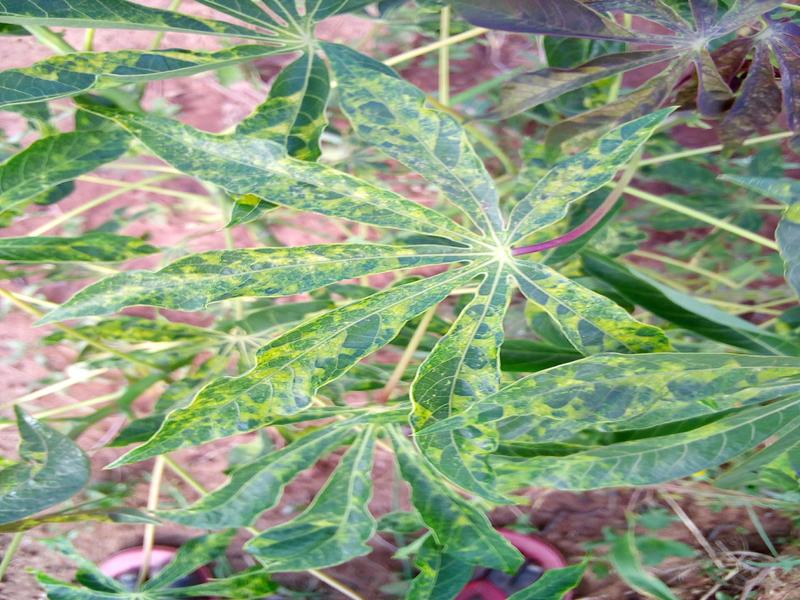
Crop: cassava
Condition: mosaic_disease